Winchester Cathedral

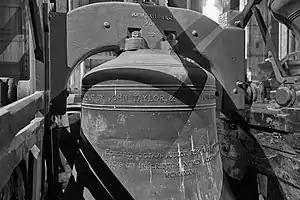
The inscription on the tenor bell at the Cathedral shows 'Edward Octavi' crossed out due to the King's abdication.

In 1921, the bells were augmented to twelve with the addition of two new treble bells, cast by Gillett & Johnston of Croydon, to give Hampshire and the Diocese of Winchester its first ring of twelve bells. The new bells were dedicated to the fallen of Winchester in the First World War. This peal of twelve was not to last long, however, as the bells were taken down in 1936 and sent to John Taylor & Co of Loughborough, Leicestershire, for complete recasting.